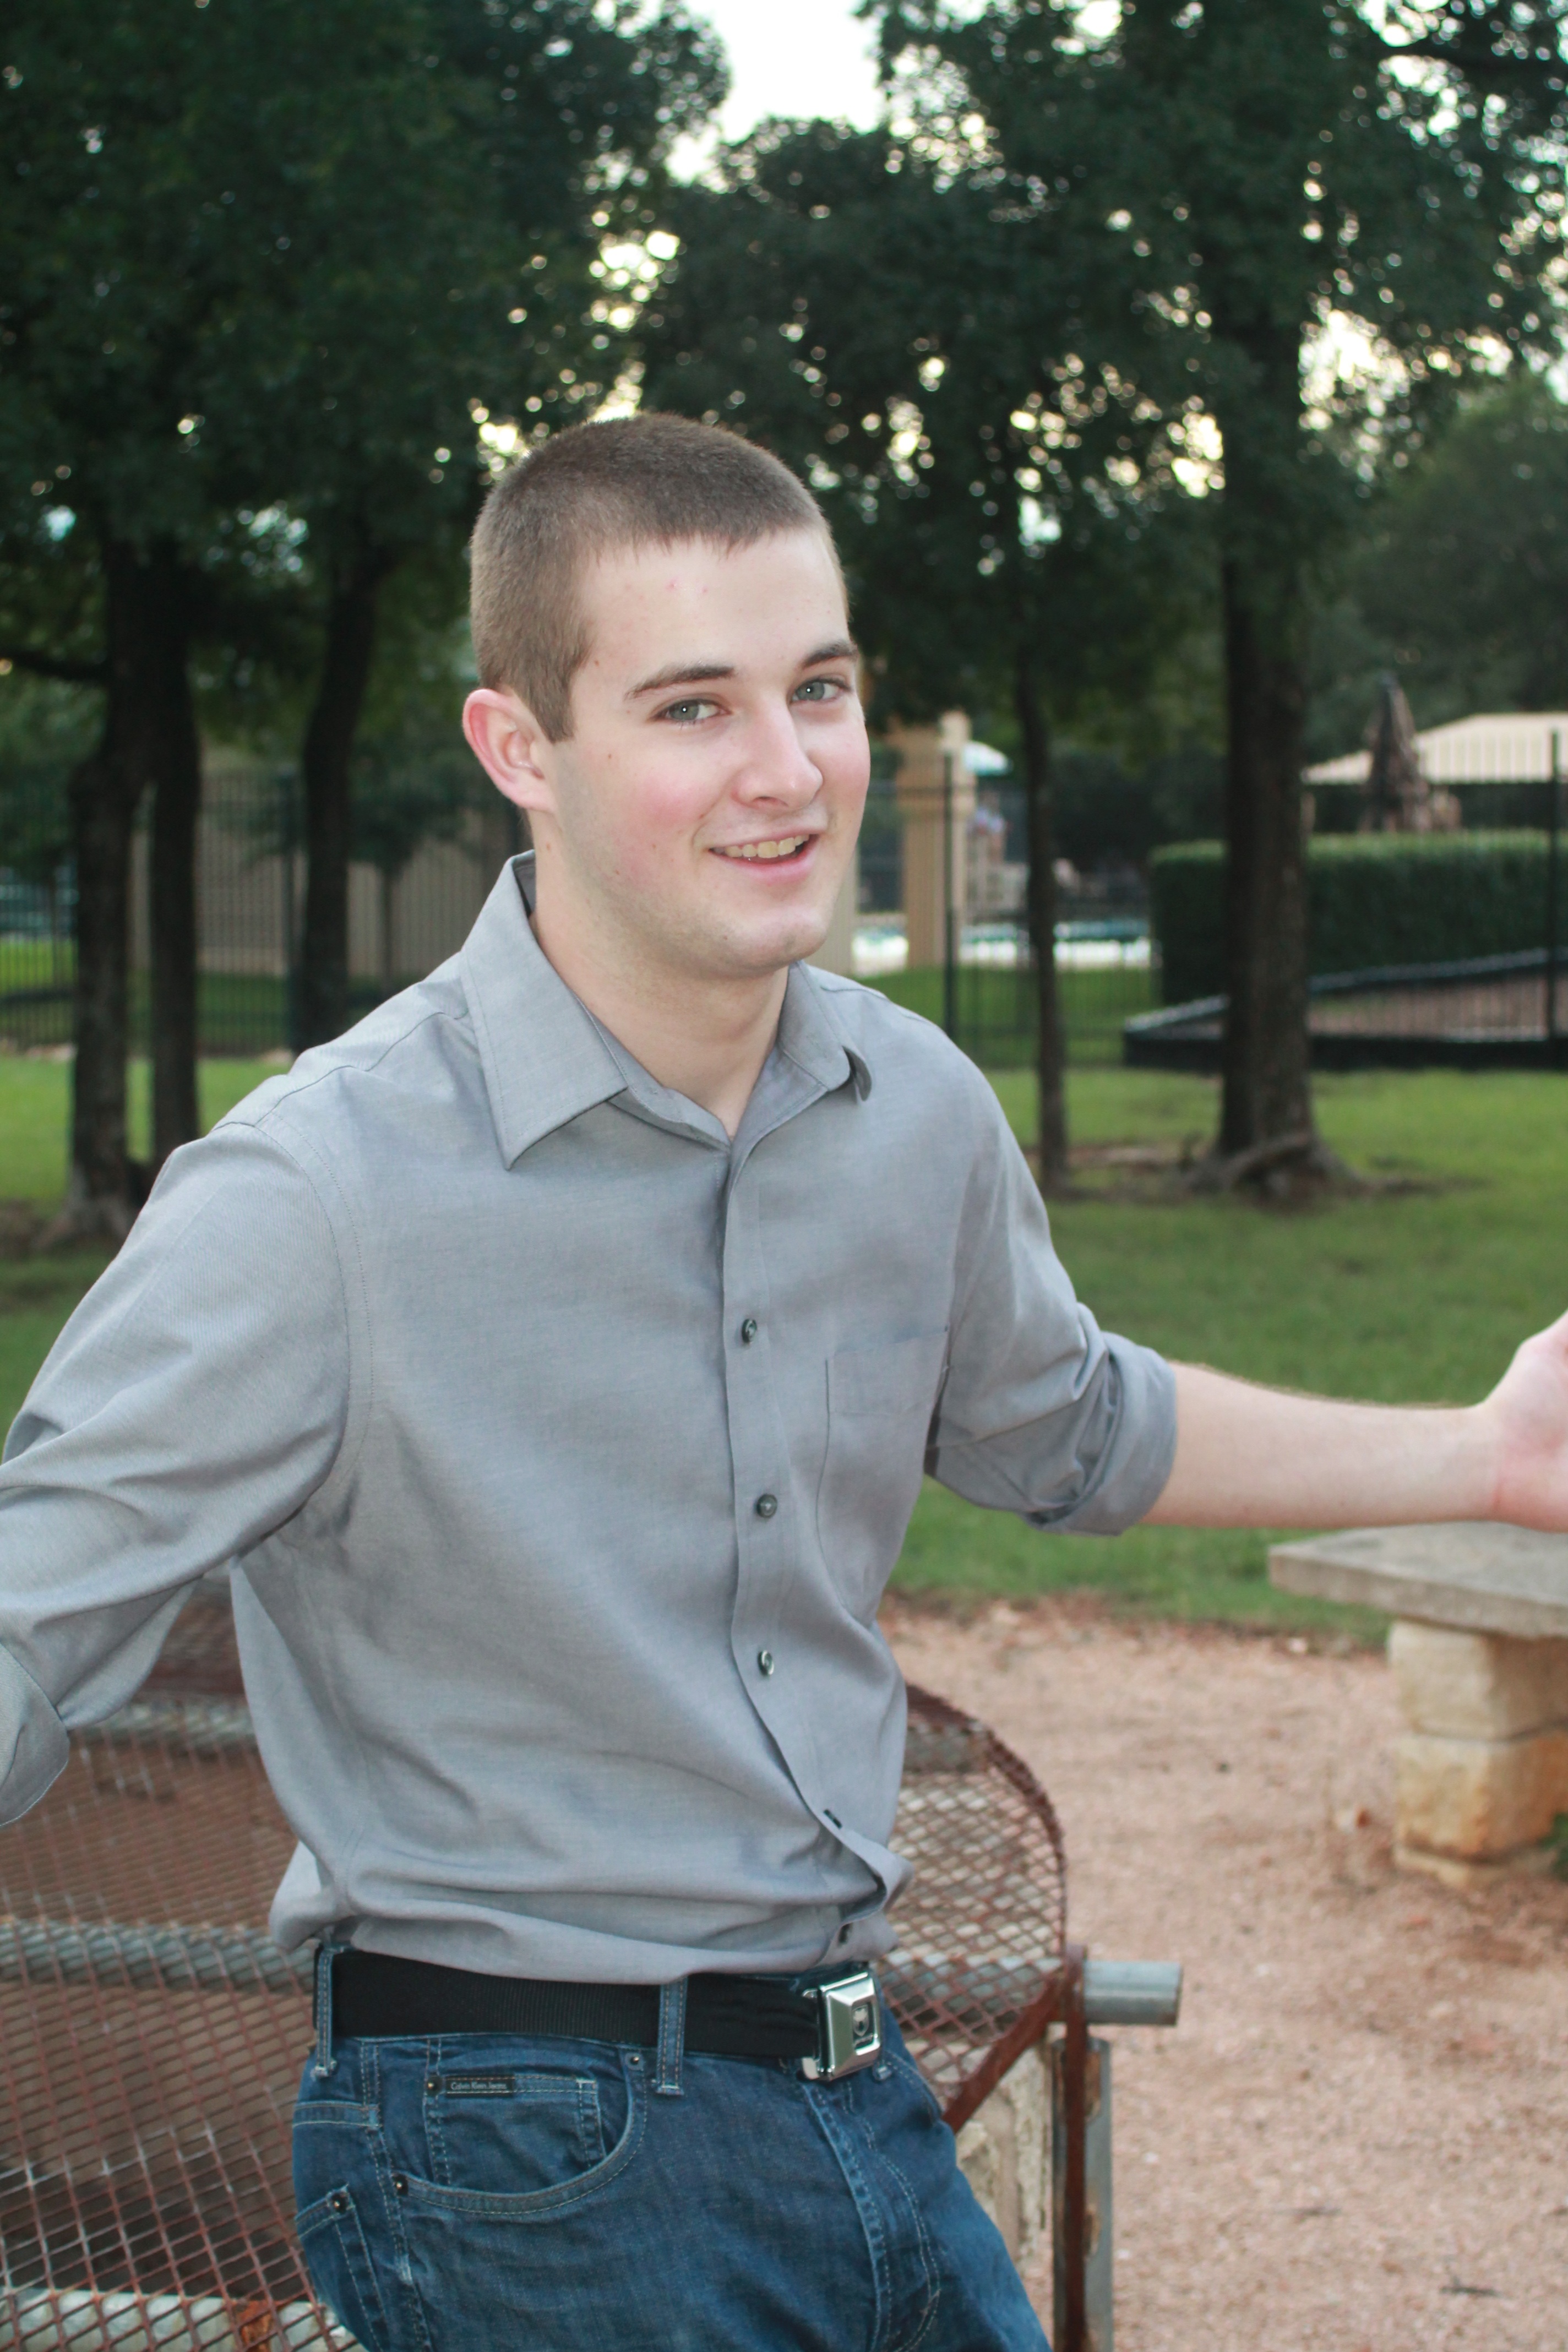
man, person, white, boy, male, young, youth, sitting, park, smiling, teenager, outdoors, fun, happy, leaning, teen, casual, attractive, confident, human positions